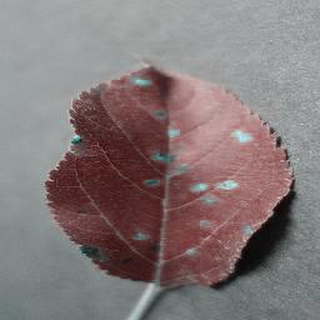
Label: apple_cedar_apple_rust